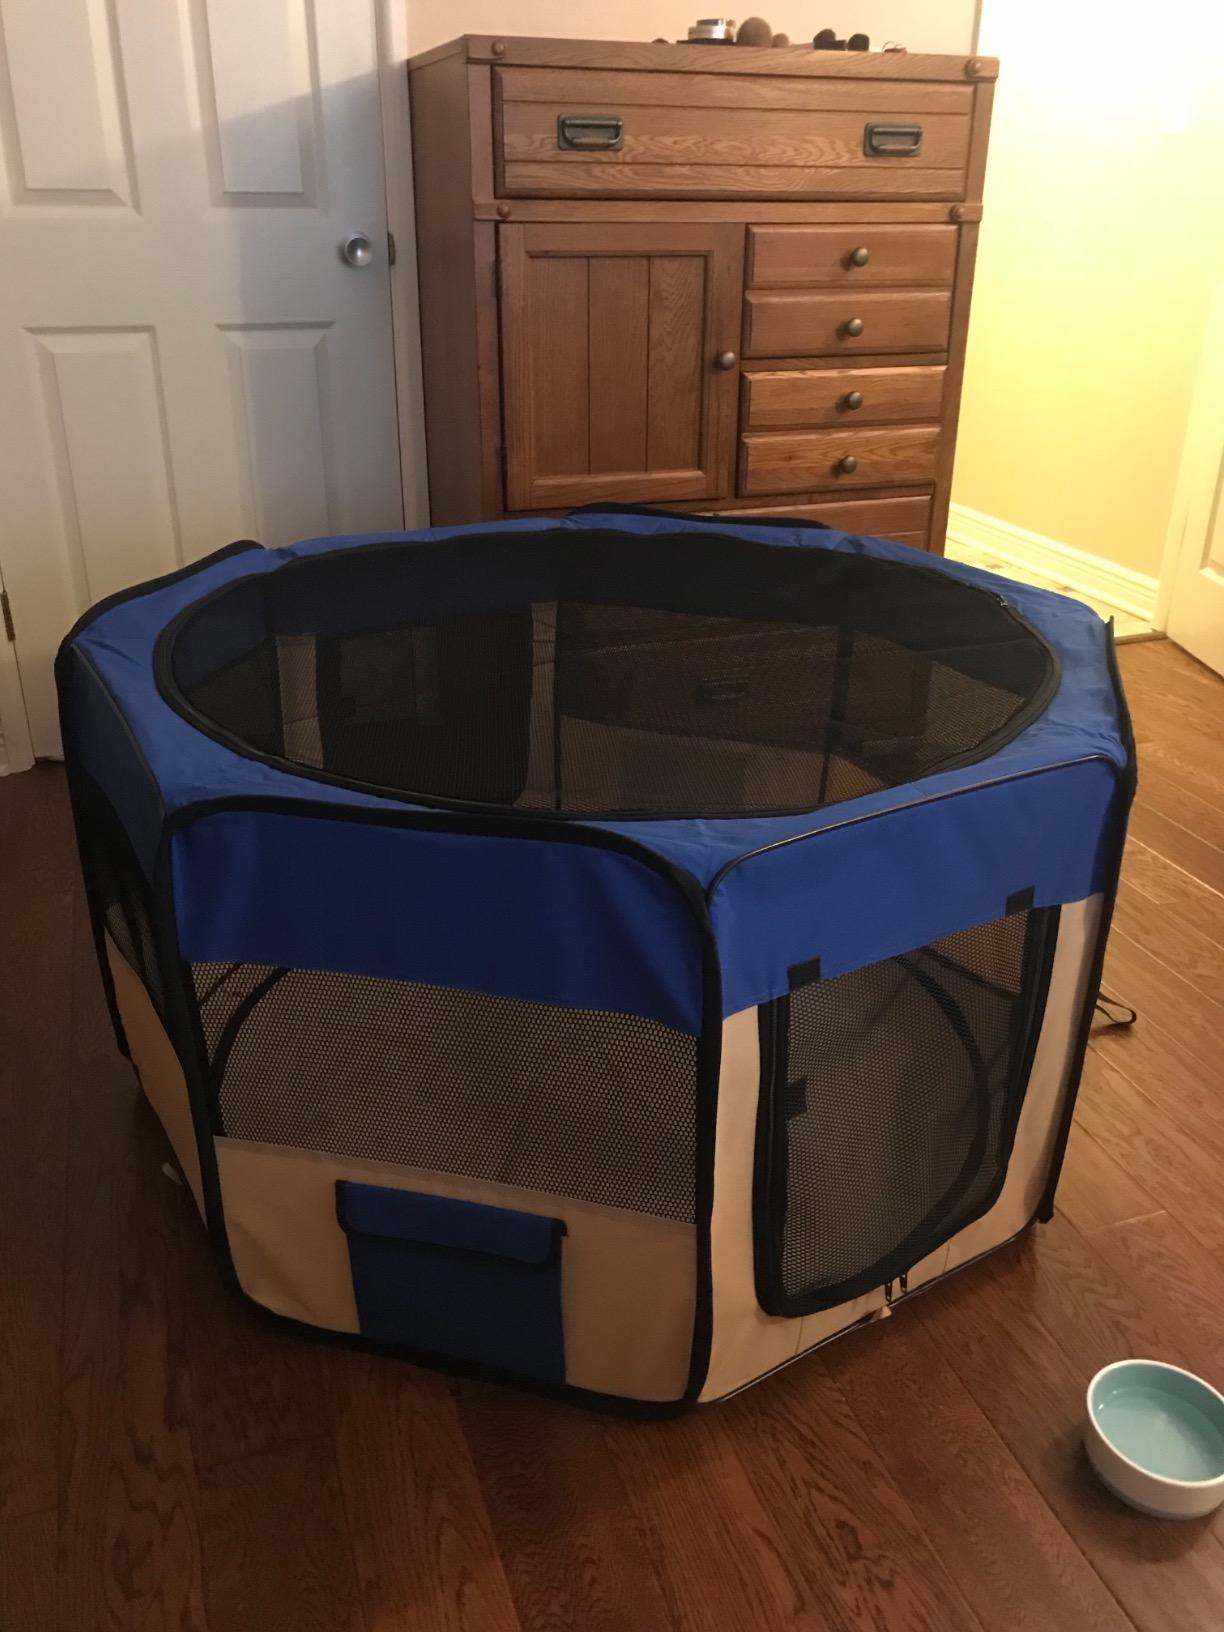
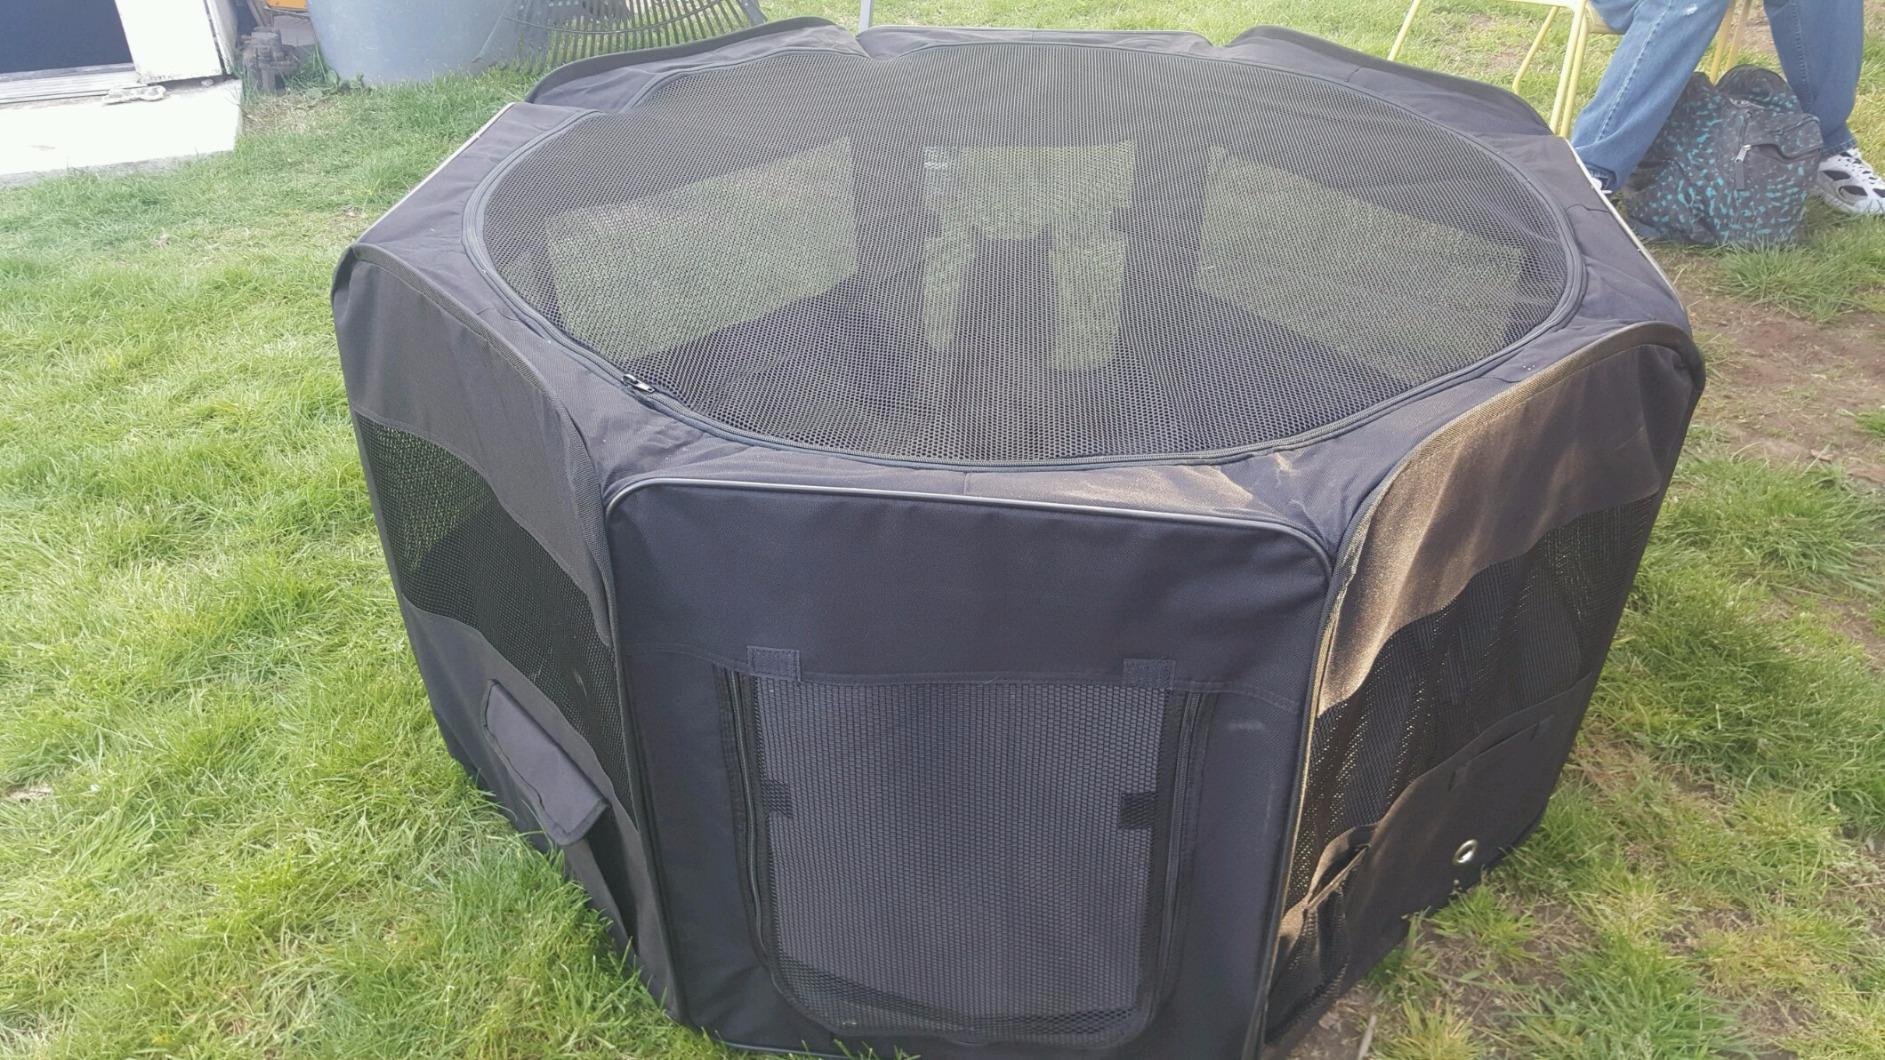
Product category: items_kennel
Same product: no